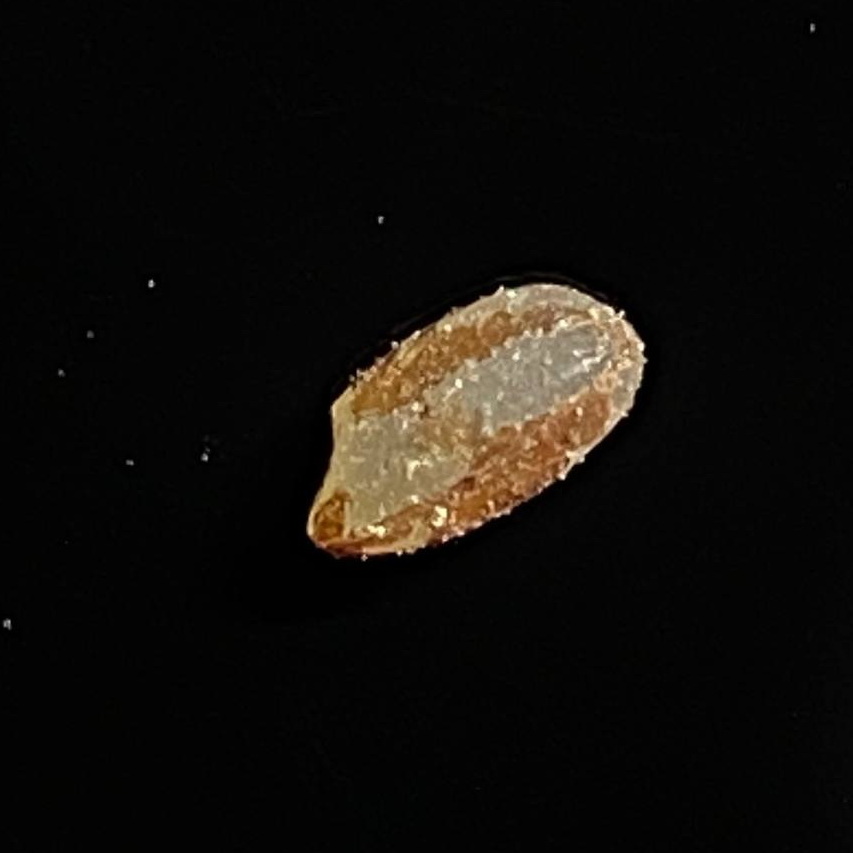
Rice variety: Lal_Aush